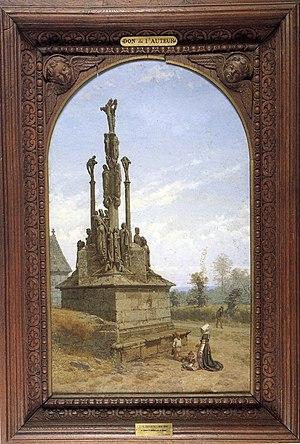
Tableau de Yan'Dargent, H. x L.
Jean-Édouard Dargent dit Yan' Dargent est un peintre et illustrateur français dont la majeure partie de l'œuvre picturale est consacrée à sa région natale, la Bretagne.
La chapelle Notre-Dame de Quilinen, située au cœur du village de Quilinen sur la commune de Landrevarzec, au Nord de Quimper, en Bretagne, est célèbre pour ses étonnantes peintures murales, ses voûtes partiellement en pierre, rares en Bretagne, tout comme son calvaire à base triangulaire, sur laquelle reposent deux triangles de pierres superposés et formant une étoile de David qui accueillent quarante sept statues.